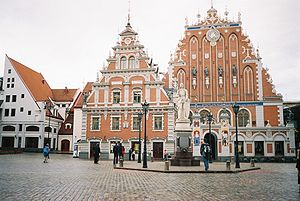
UNESCO's Verdensarvsliste (Europa) / Letland
Rådhuspladsen i Rigas gamleby
UNESCO's Verdensarvsliste er en liste med bygninger, monumenter og naturområder i alle fem verdensdele, som UNESCO har udpeget som værende en del af verdens kulturelle arv. Listen omfatter pr. juli 2018 1092 steder, heraf 845 kulturel arv, 209 naturarv og 38 blandede. 54 steder er på listen over Verdensarvsområder i fare